Pullman Memorial Universalist Church

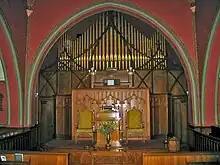
Johnson Pipe Organ behind the Pulpit

The organ, Opus 812 - considered to be "top of the line", was purchased from the Johnson & Son Organ Company, Westfield, Mass. It arrived in early November; company workmen spent the rest of the month installing it. The organ was reputed to cost $6,000.00. The Tiffany Glass and Decorating Company decorated the pipes after the installation was complete, by applying gold leaf stencil.